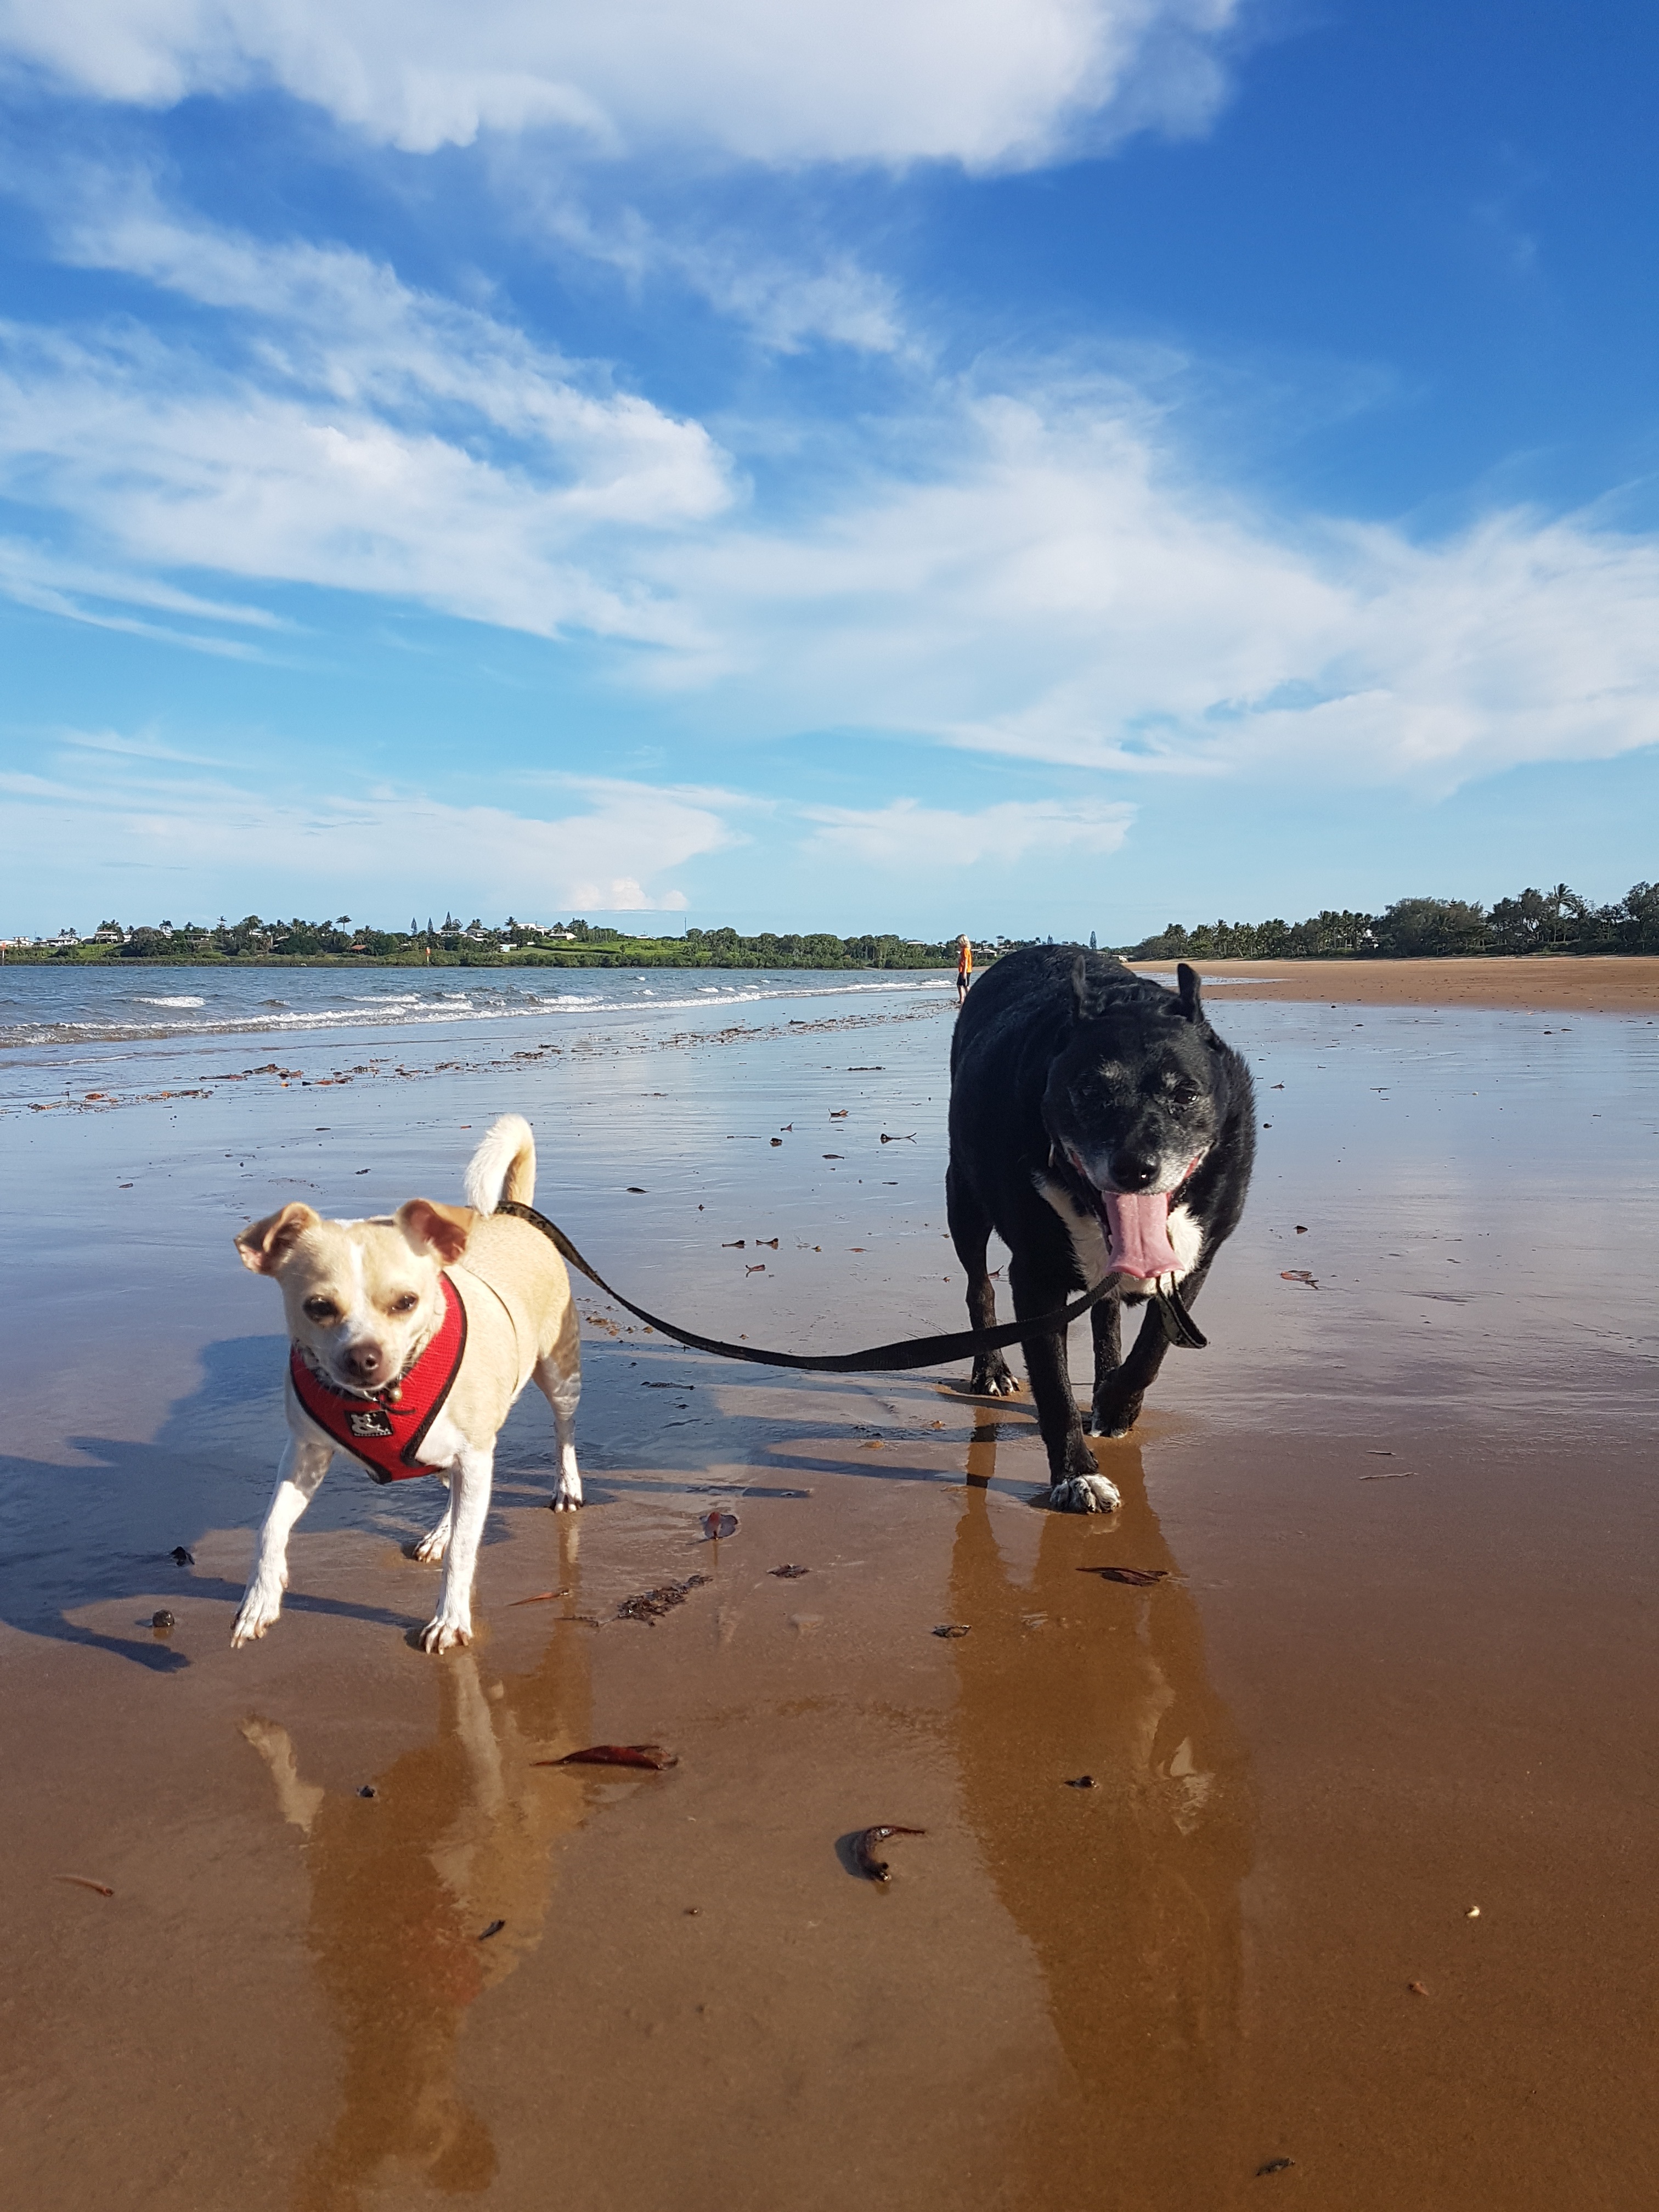
beach, sea, coast, water, nature, outdoor, sand, ocean, sun, shore, wave, animal, cute, canine, summer, vacation, pet, relax, tropical, blue, leisure, friend, body of water, playful, sunny, dogs, fun, happy, happiness, mudflat